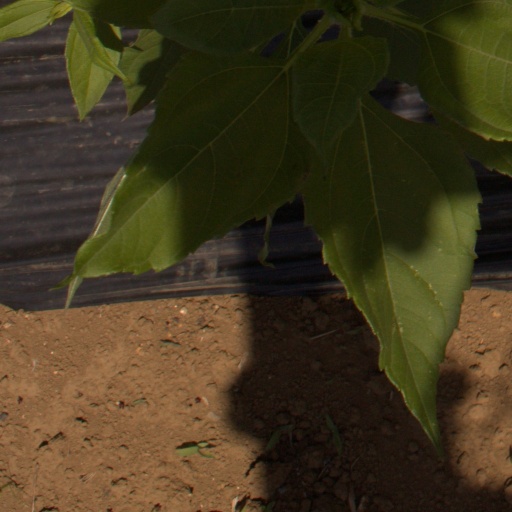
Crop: Jerusalem artichoke